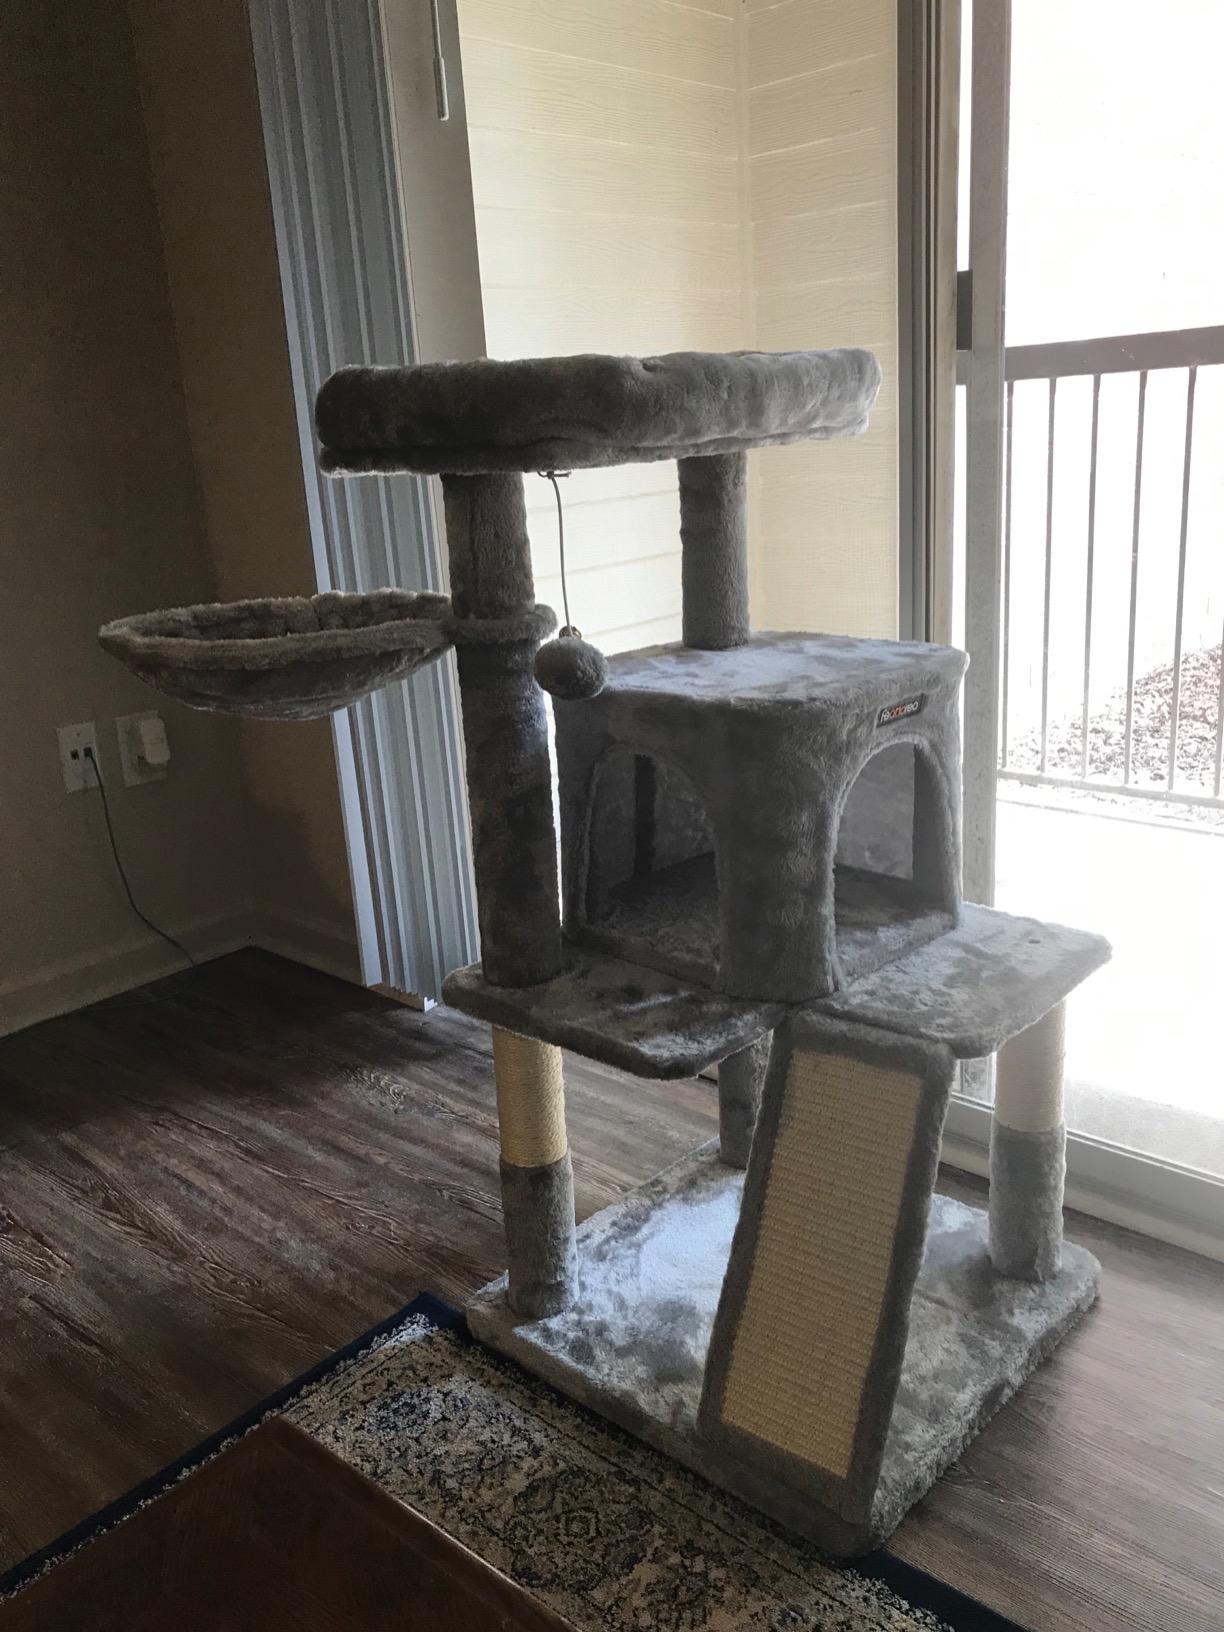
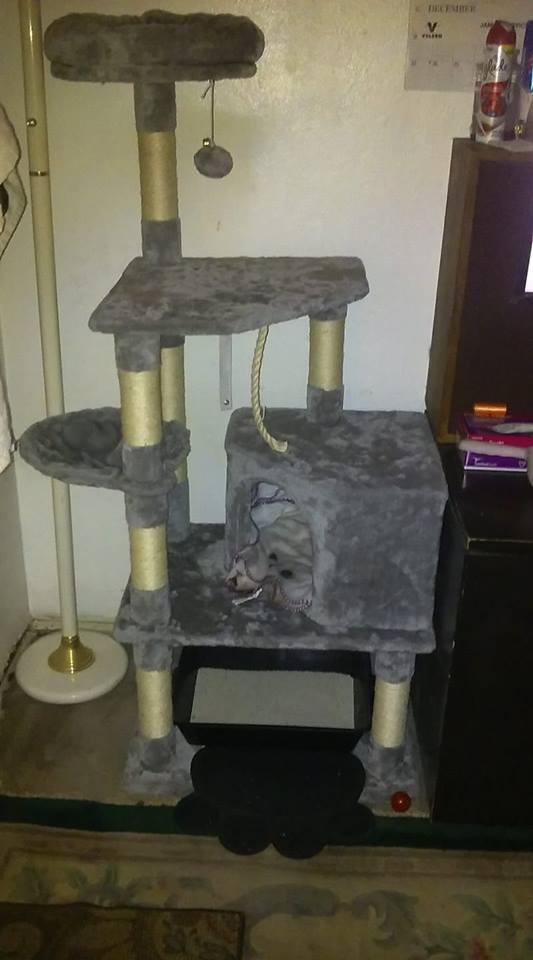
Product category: items_cat tree
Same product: no